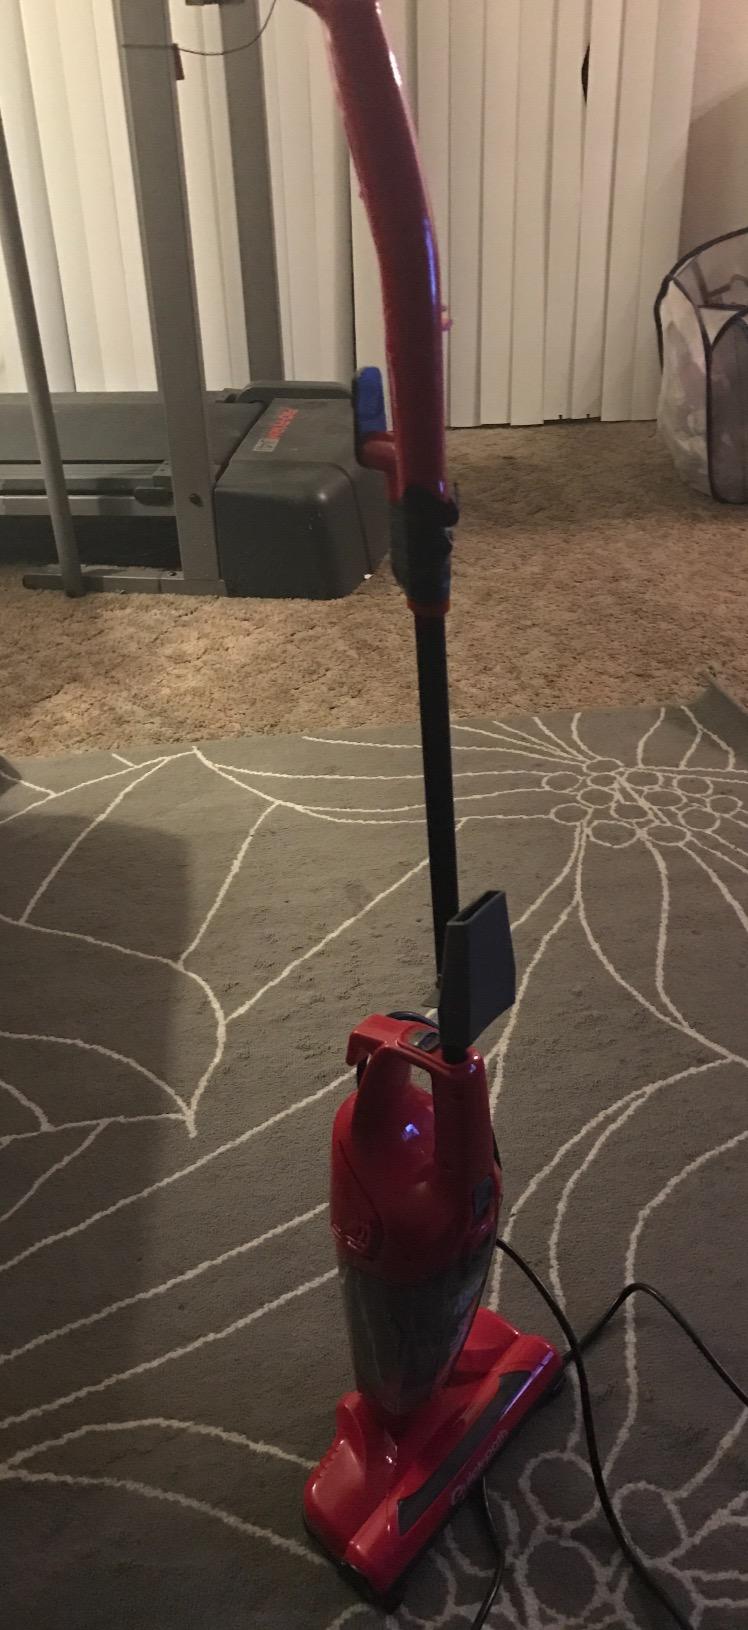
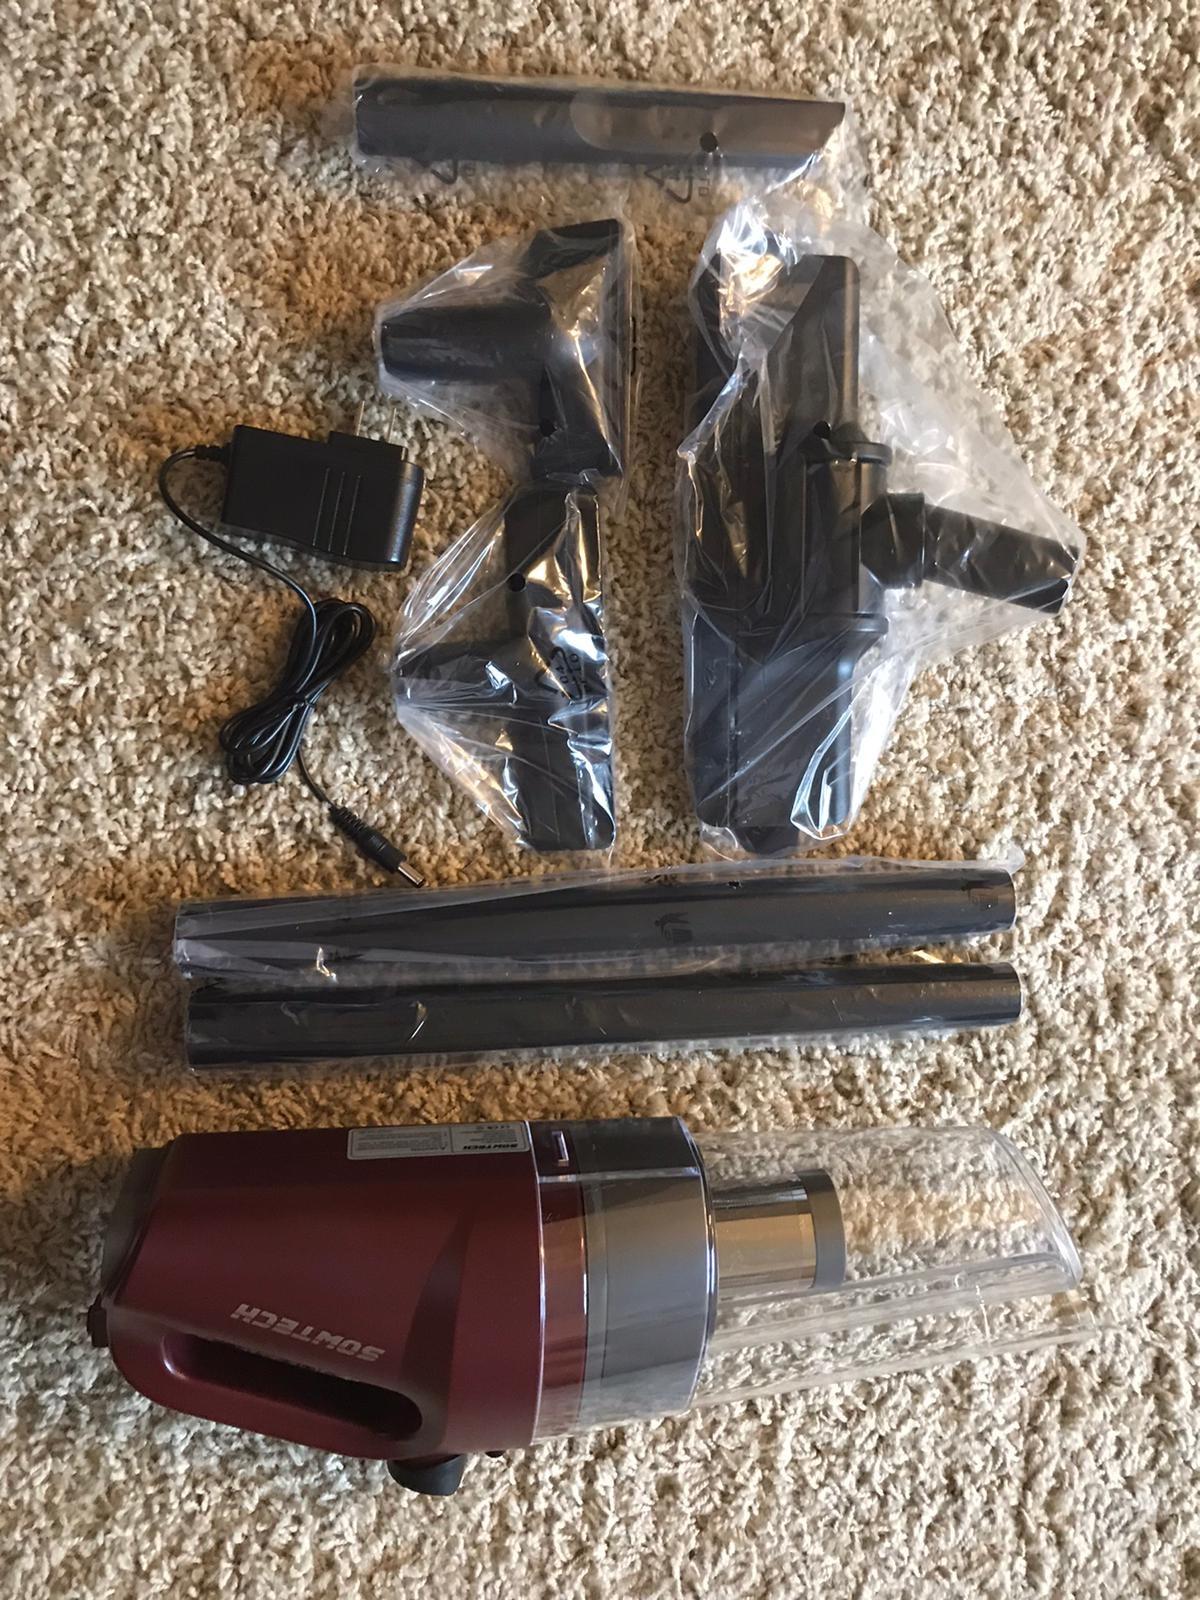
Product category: items_vacuum
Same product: no